Shamans (Hutton book)

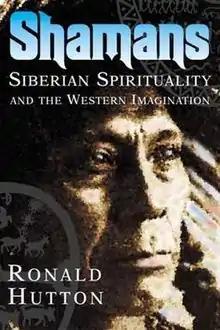
The first edition cover of Hutton's book, with a jacket design by Ivor Claydon Graphics

Shamans: Siberian Spirituality and the Western Imagination is a historical study of how westerners have viewed the shamans of Siberia. It was written by the English historian Ronald Hutton, then working at the University of Bristol, and first published by Hambledon and London in 2001. Prior to writing "Shamans", Hutton had authored a series of books on such subjects as Early Modern Britain, pre-Christian religion, British folklore and Contemporary Paganism.